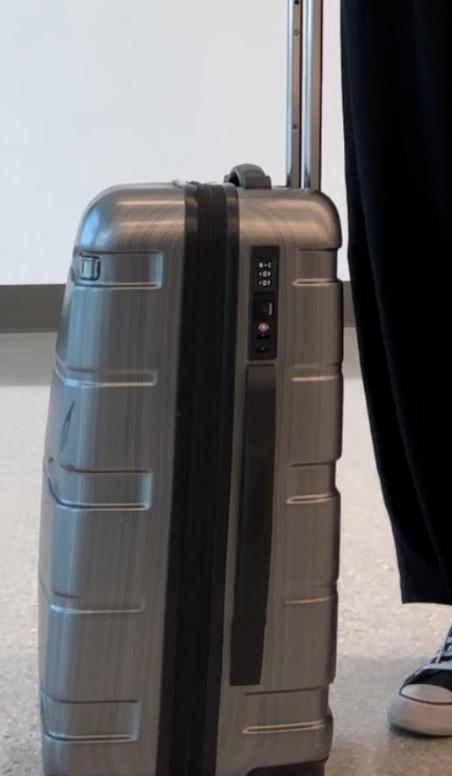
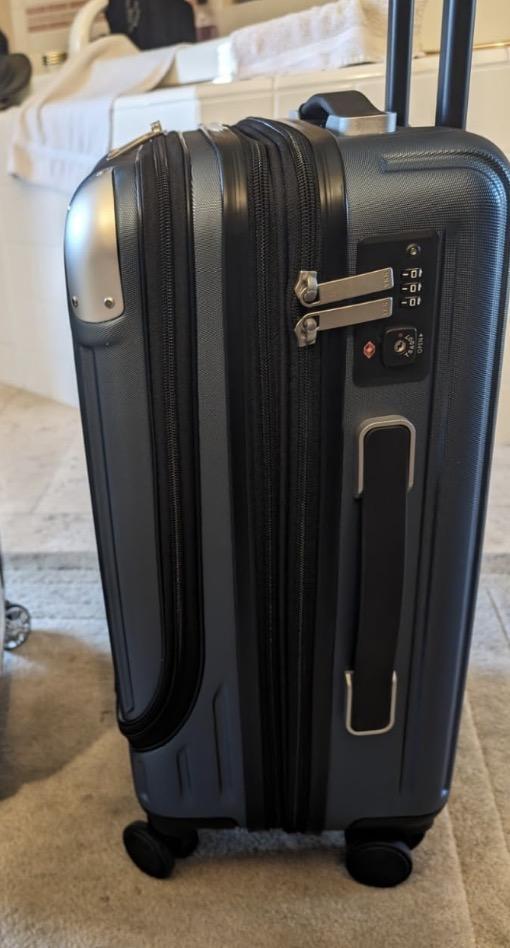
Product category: items_tea
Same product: no